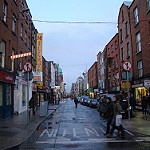
Scene: Outdoor